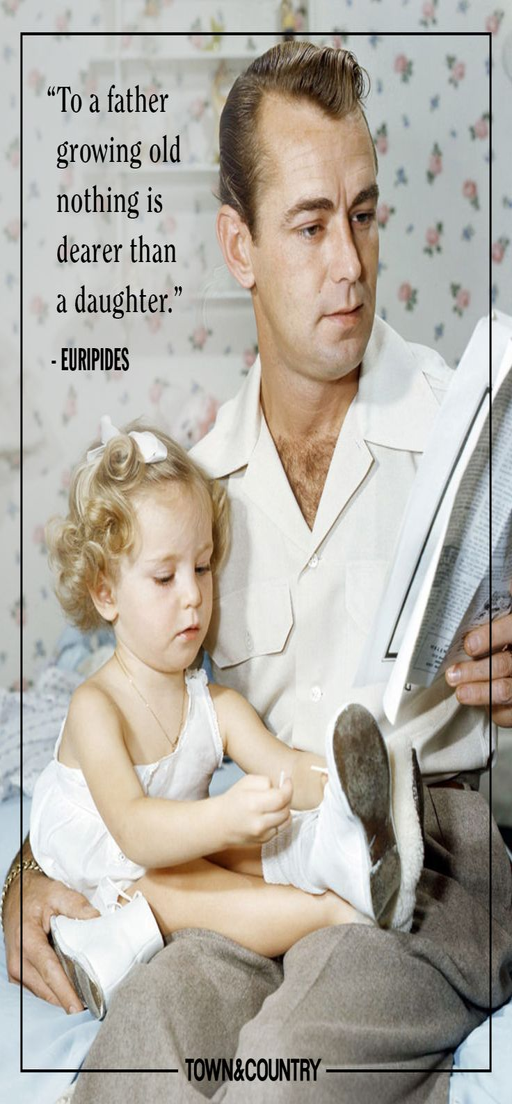
to a father growing old nothing is dearer than a daughter . dramatist